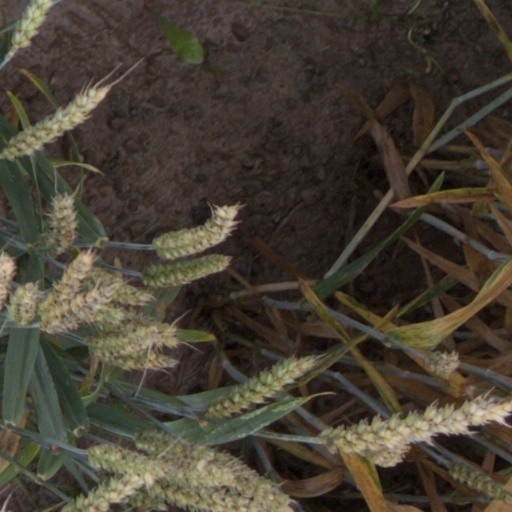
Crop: wheat